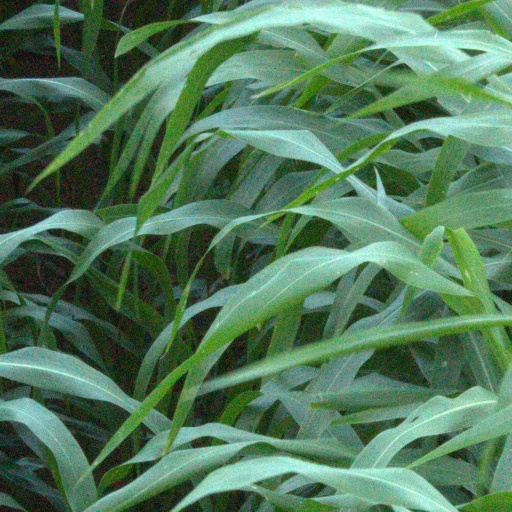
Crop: sorghum